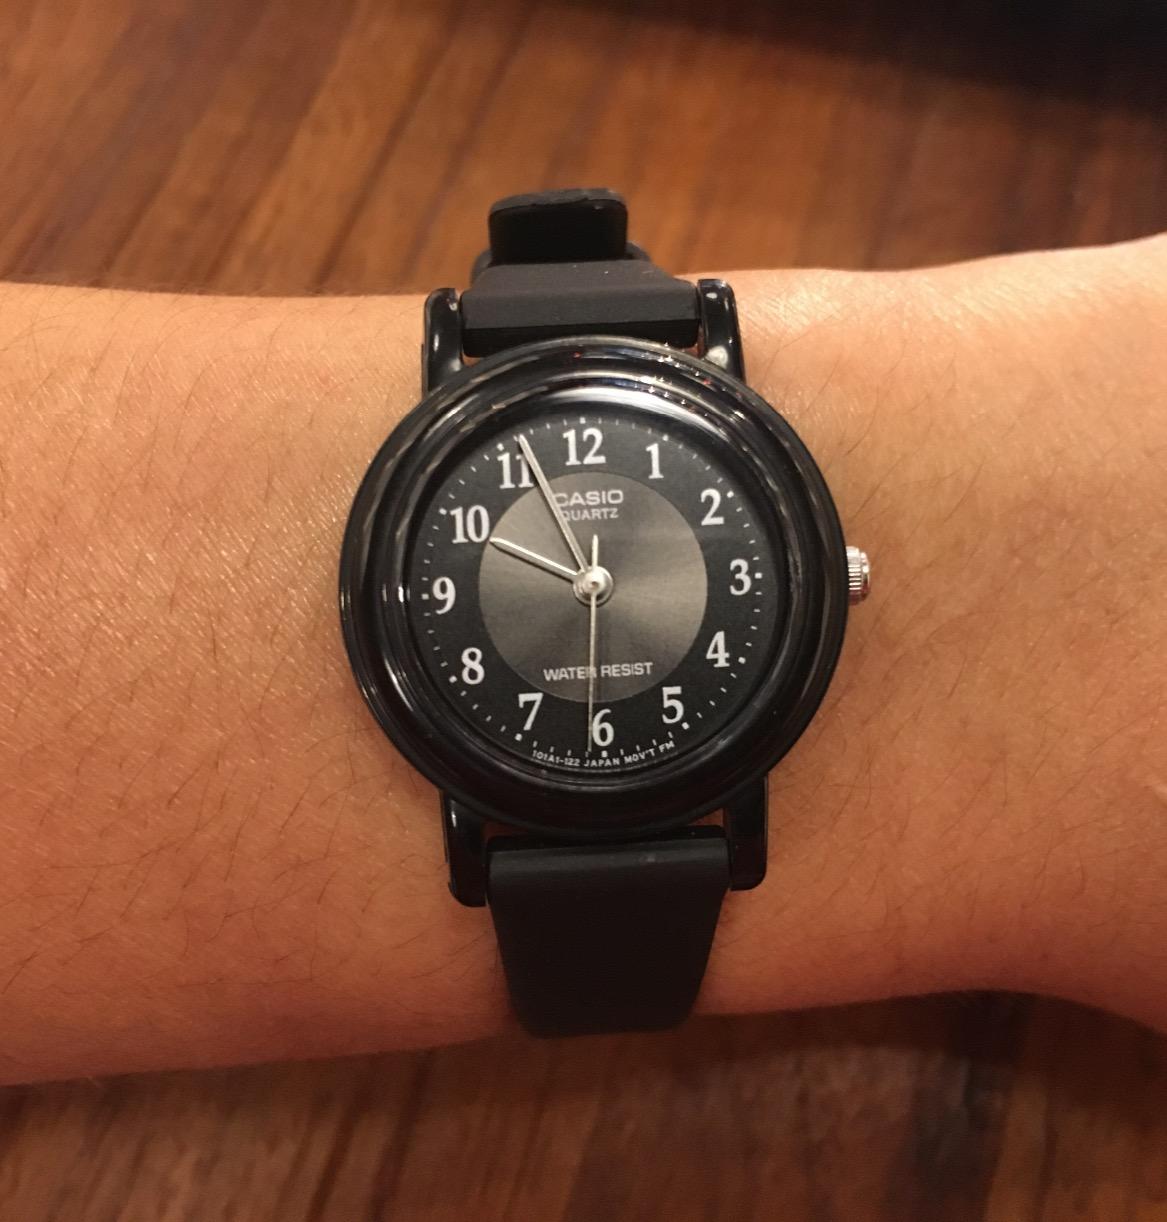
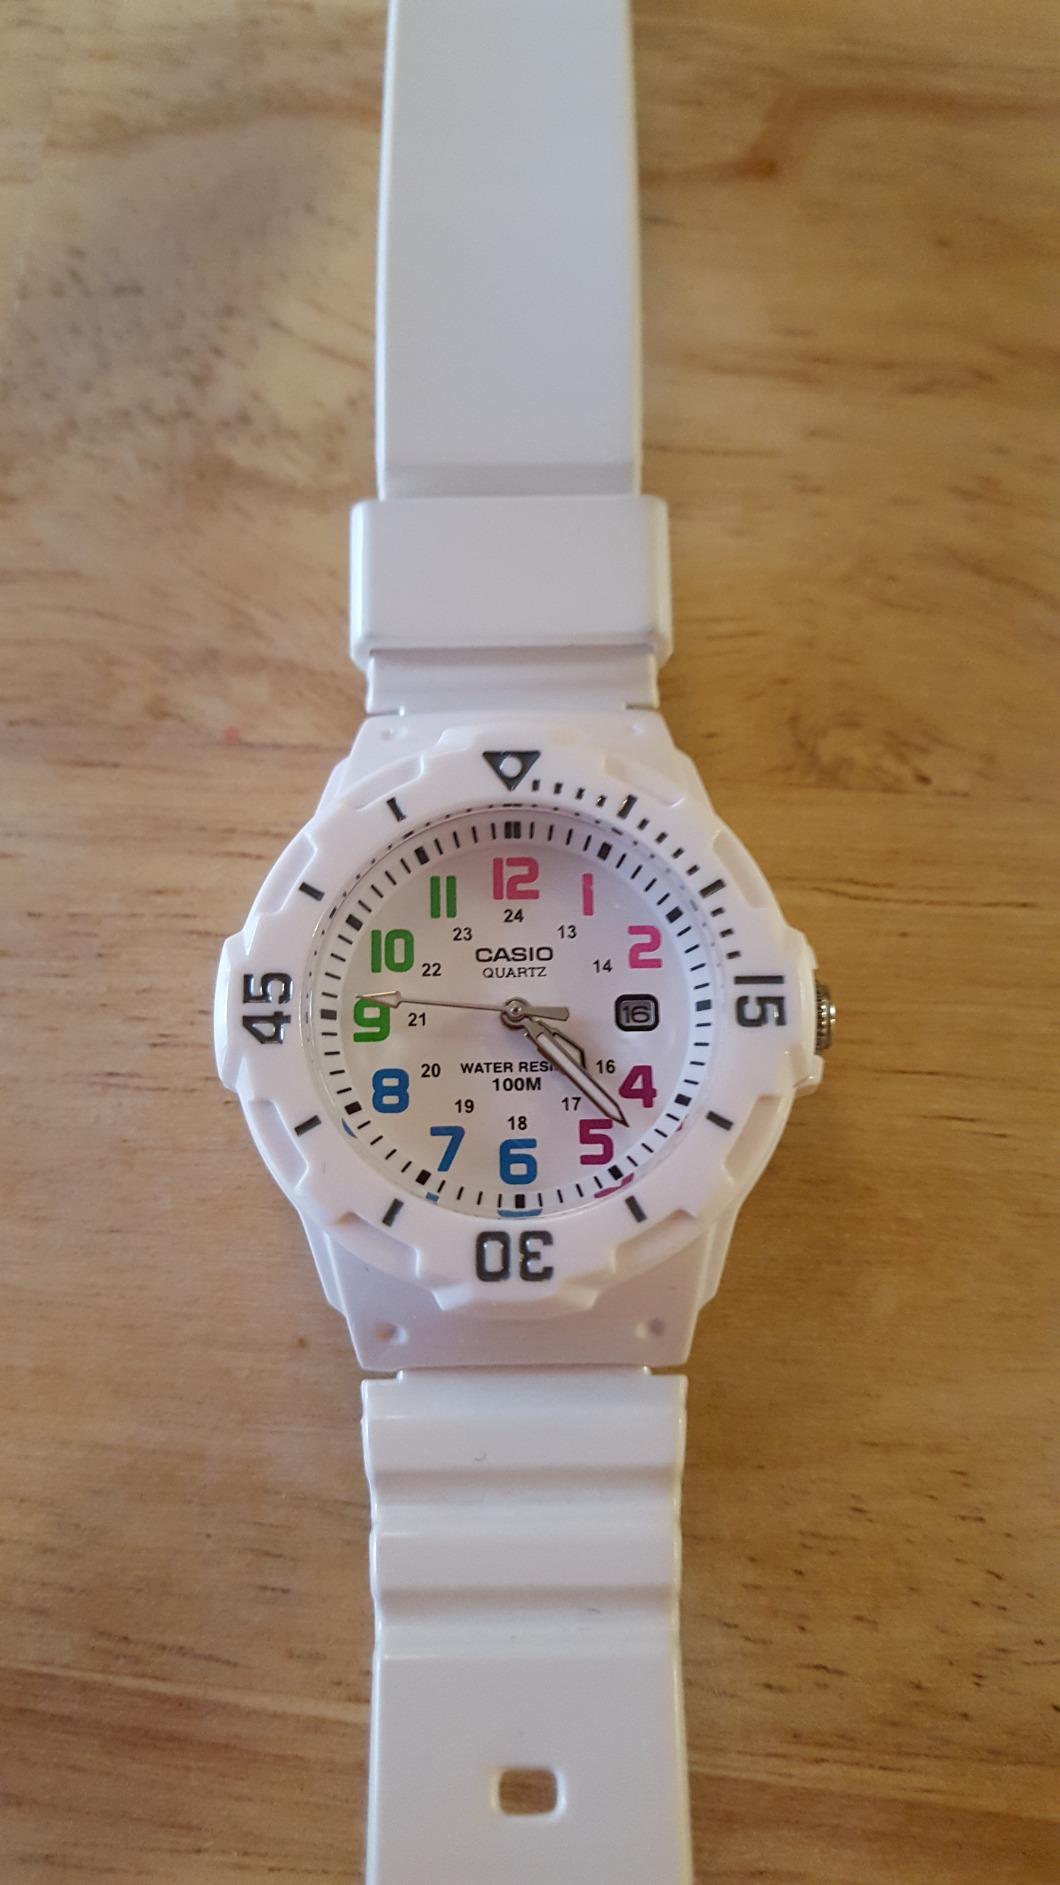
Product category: accessories_watch
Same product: no